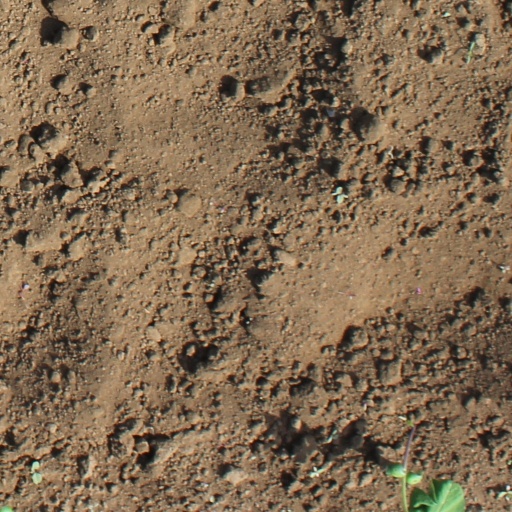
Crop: soybean